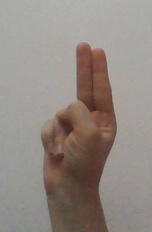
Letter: taa